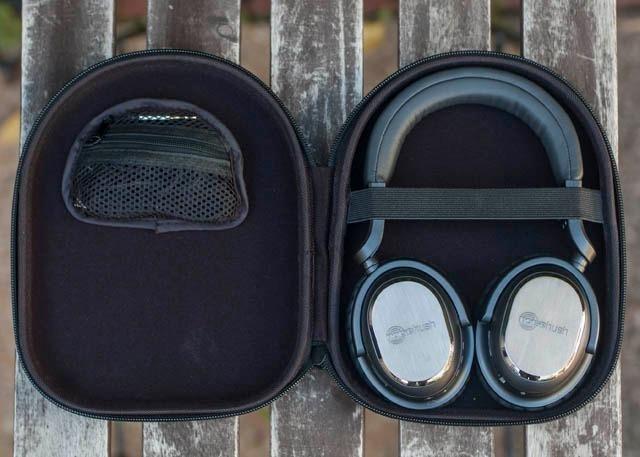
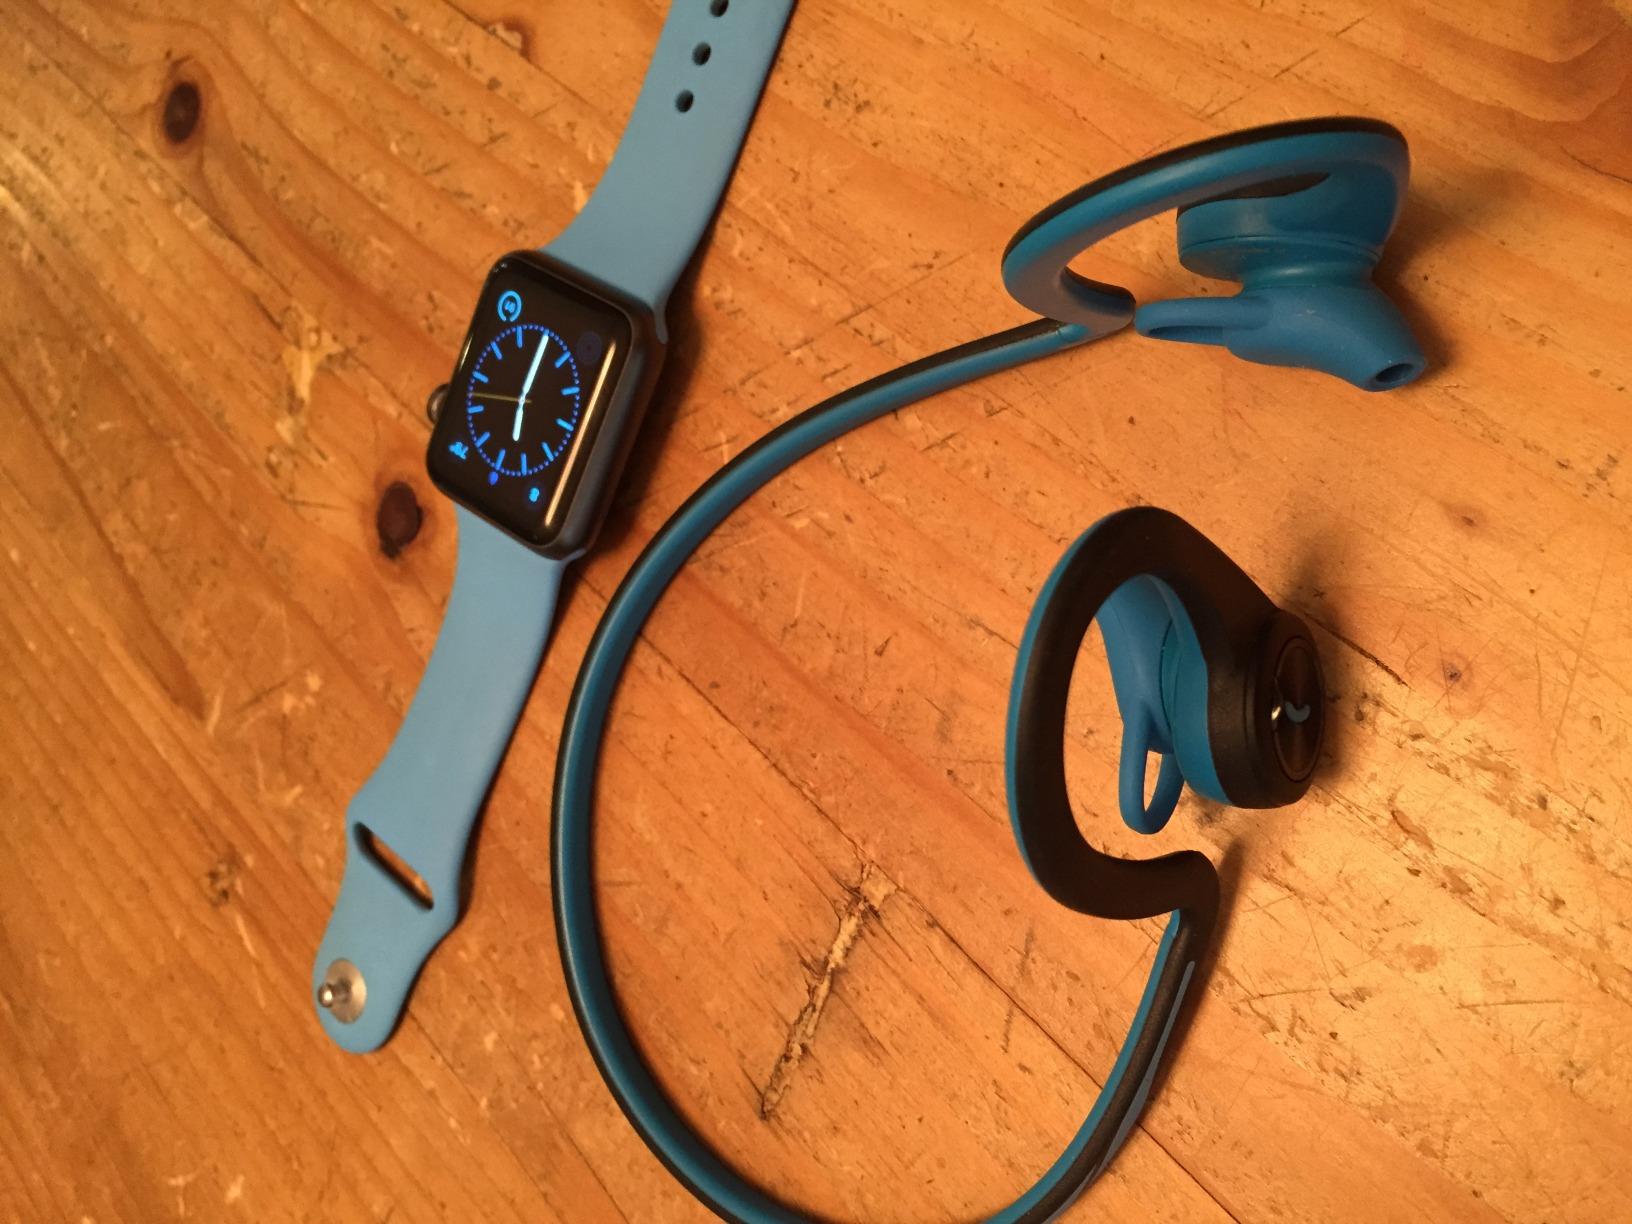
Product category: headphones
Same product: no